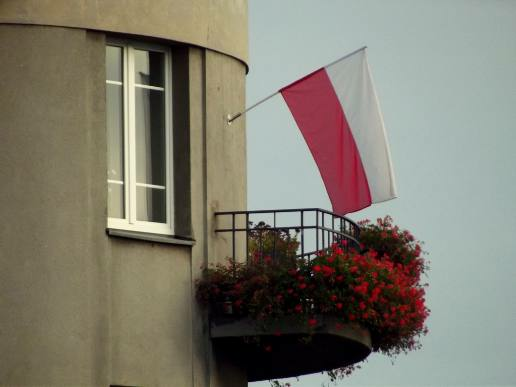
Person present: No